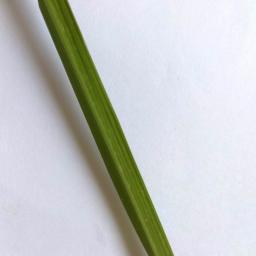
Label: Rice___Healthy